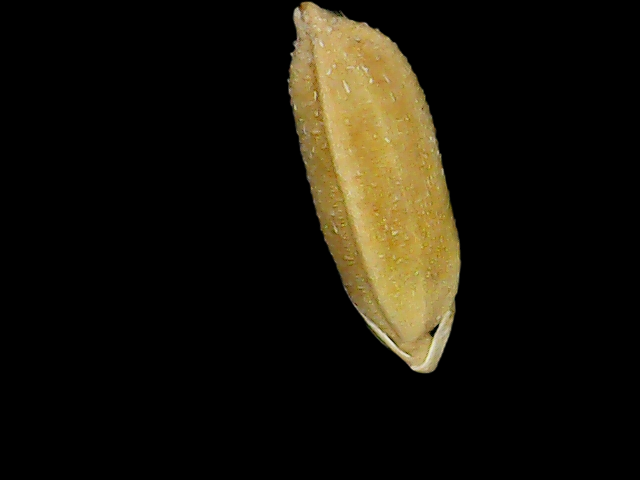
Rice variety: Bd95